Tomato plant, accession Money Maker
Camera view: bottom (45 deg); turntable rotation: 330 degrees
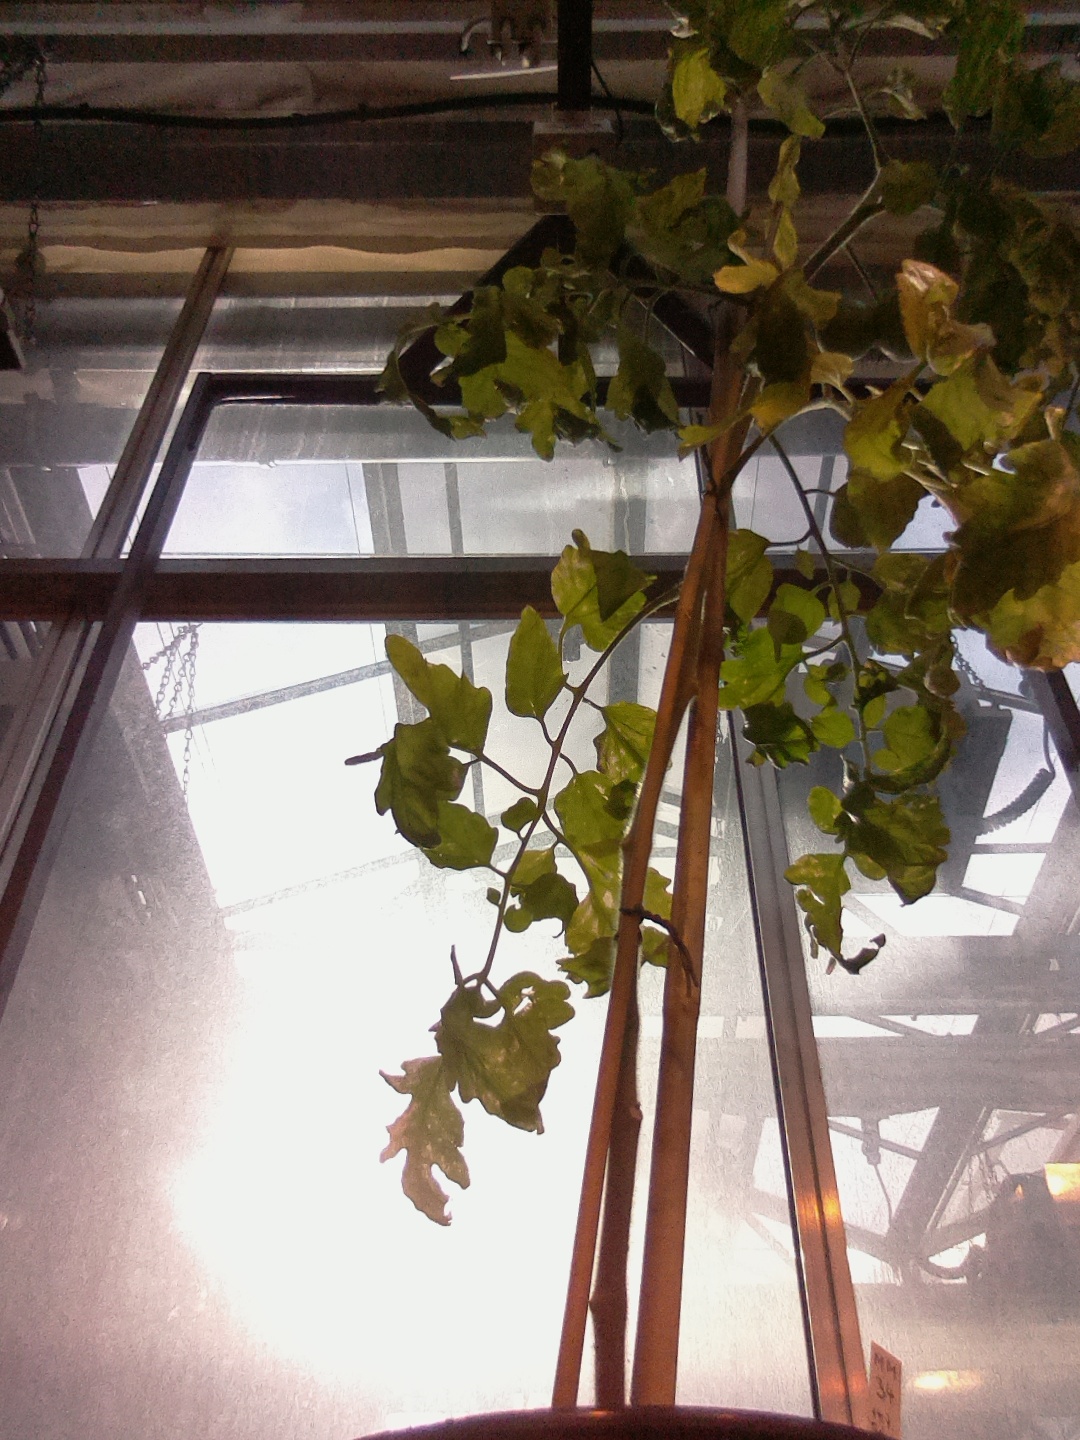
BBCH growth stage 78: 80% -90% of final fruit size